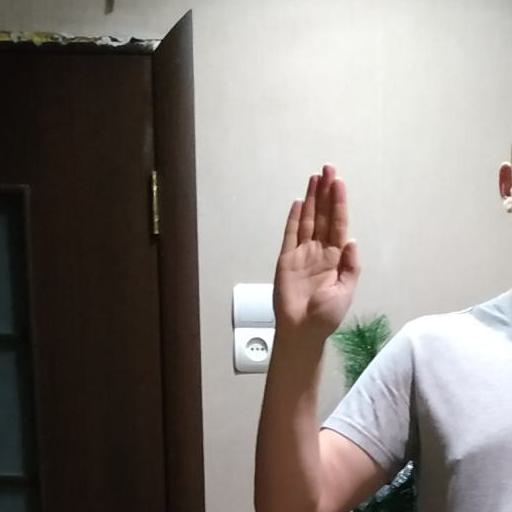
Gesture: stop